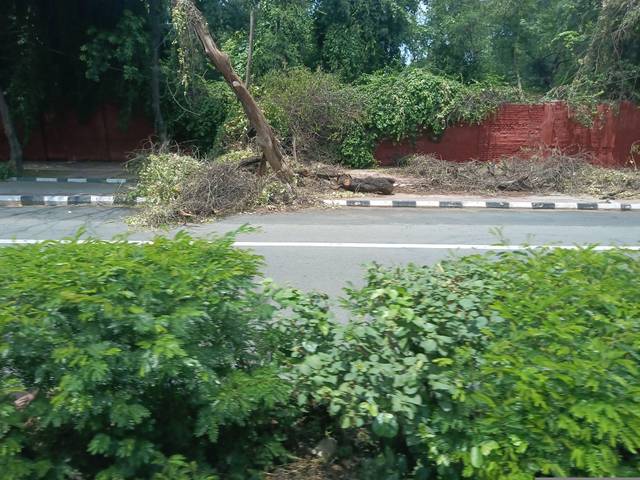
Region: India
Coordinates: 28.592, 77.237